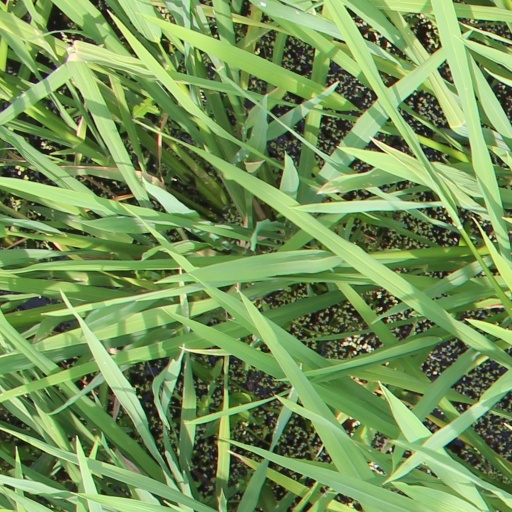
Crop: rice